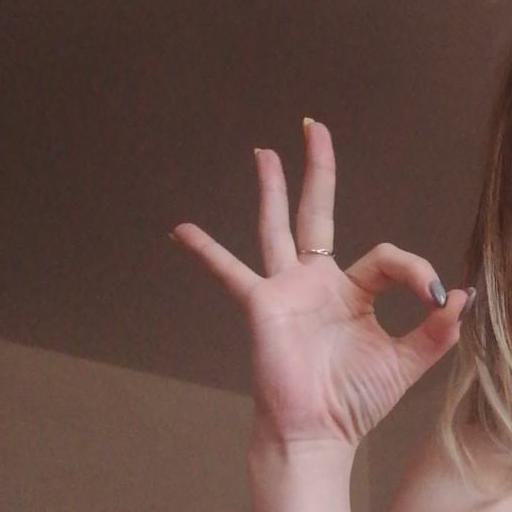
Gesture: ok